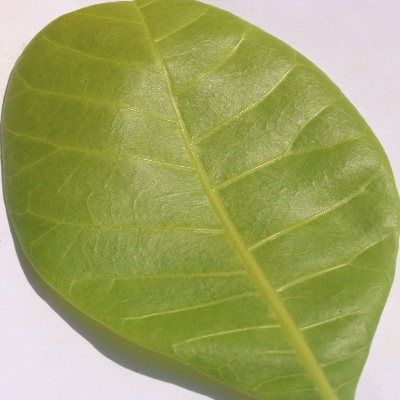
Crop: Cashew
Condition: healthy